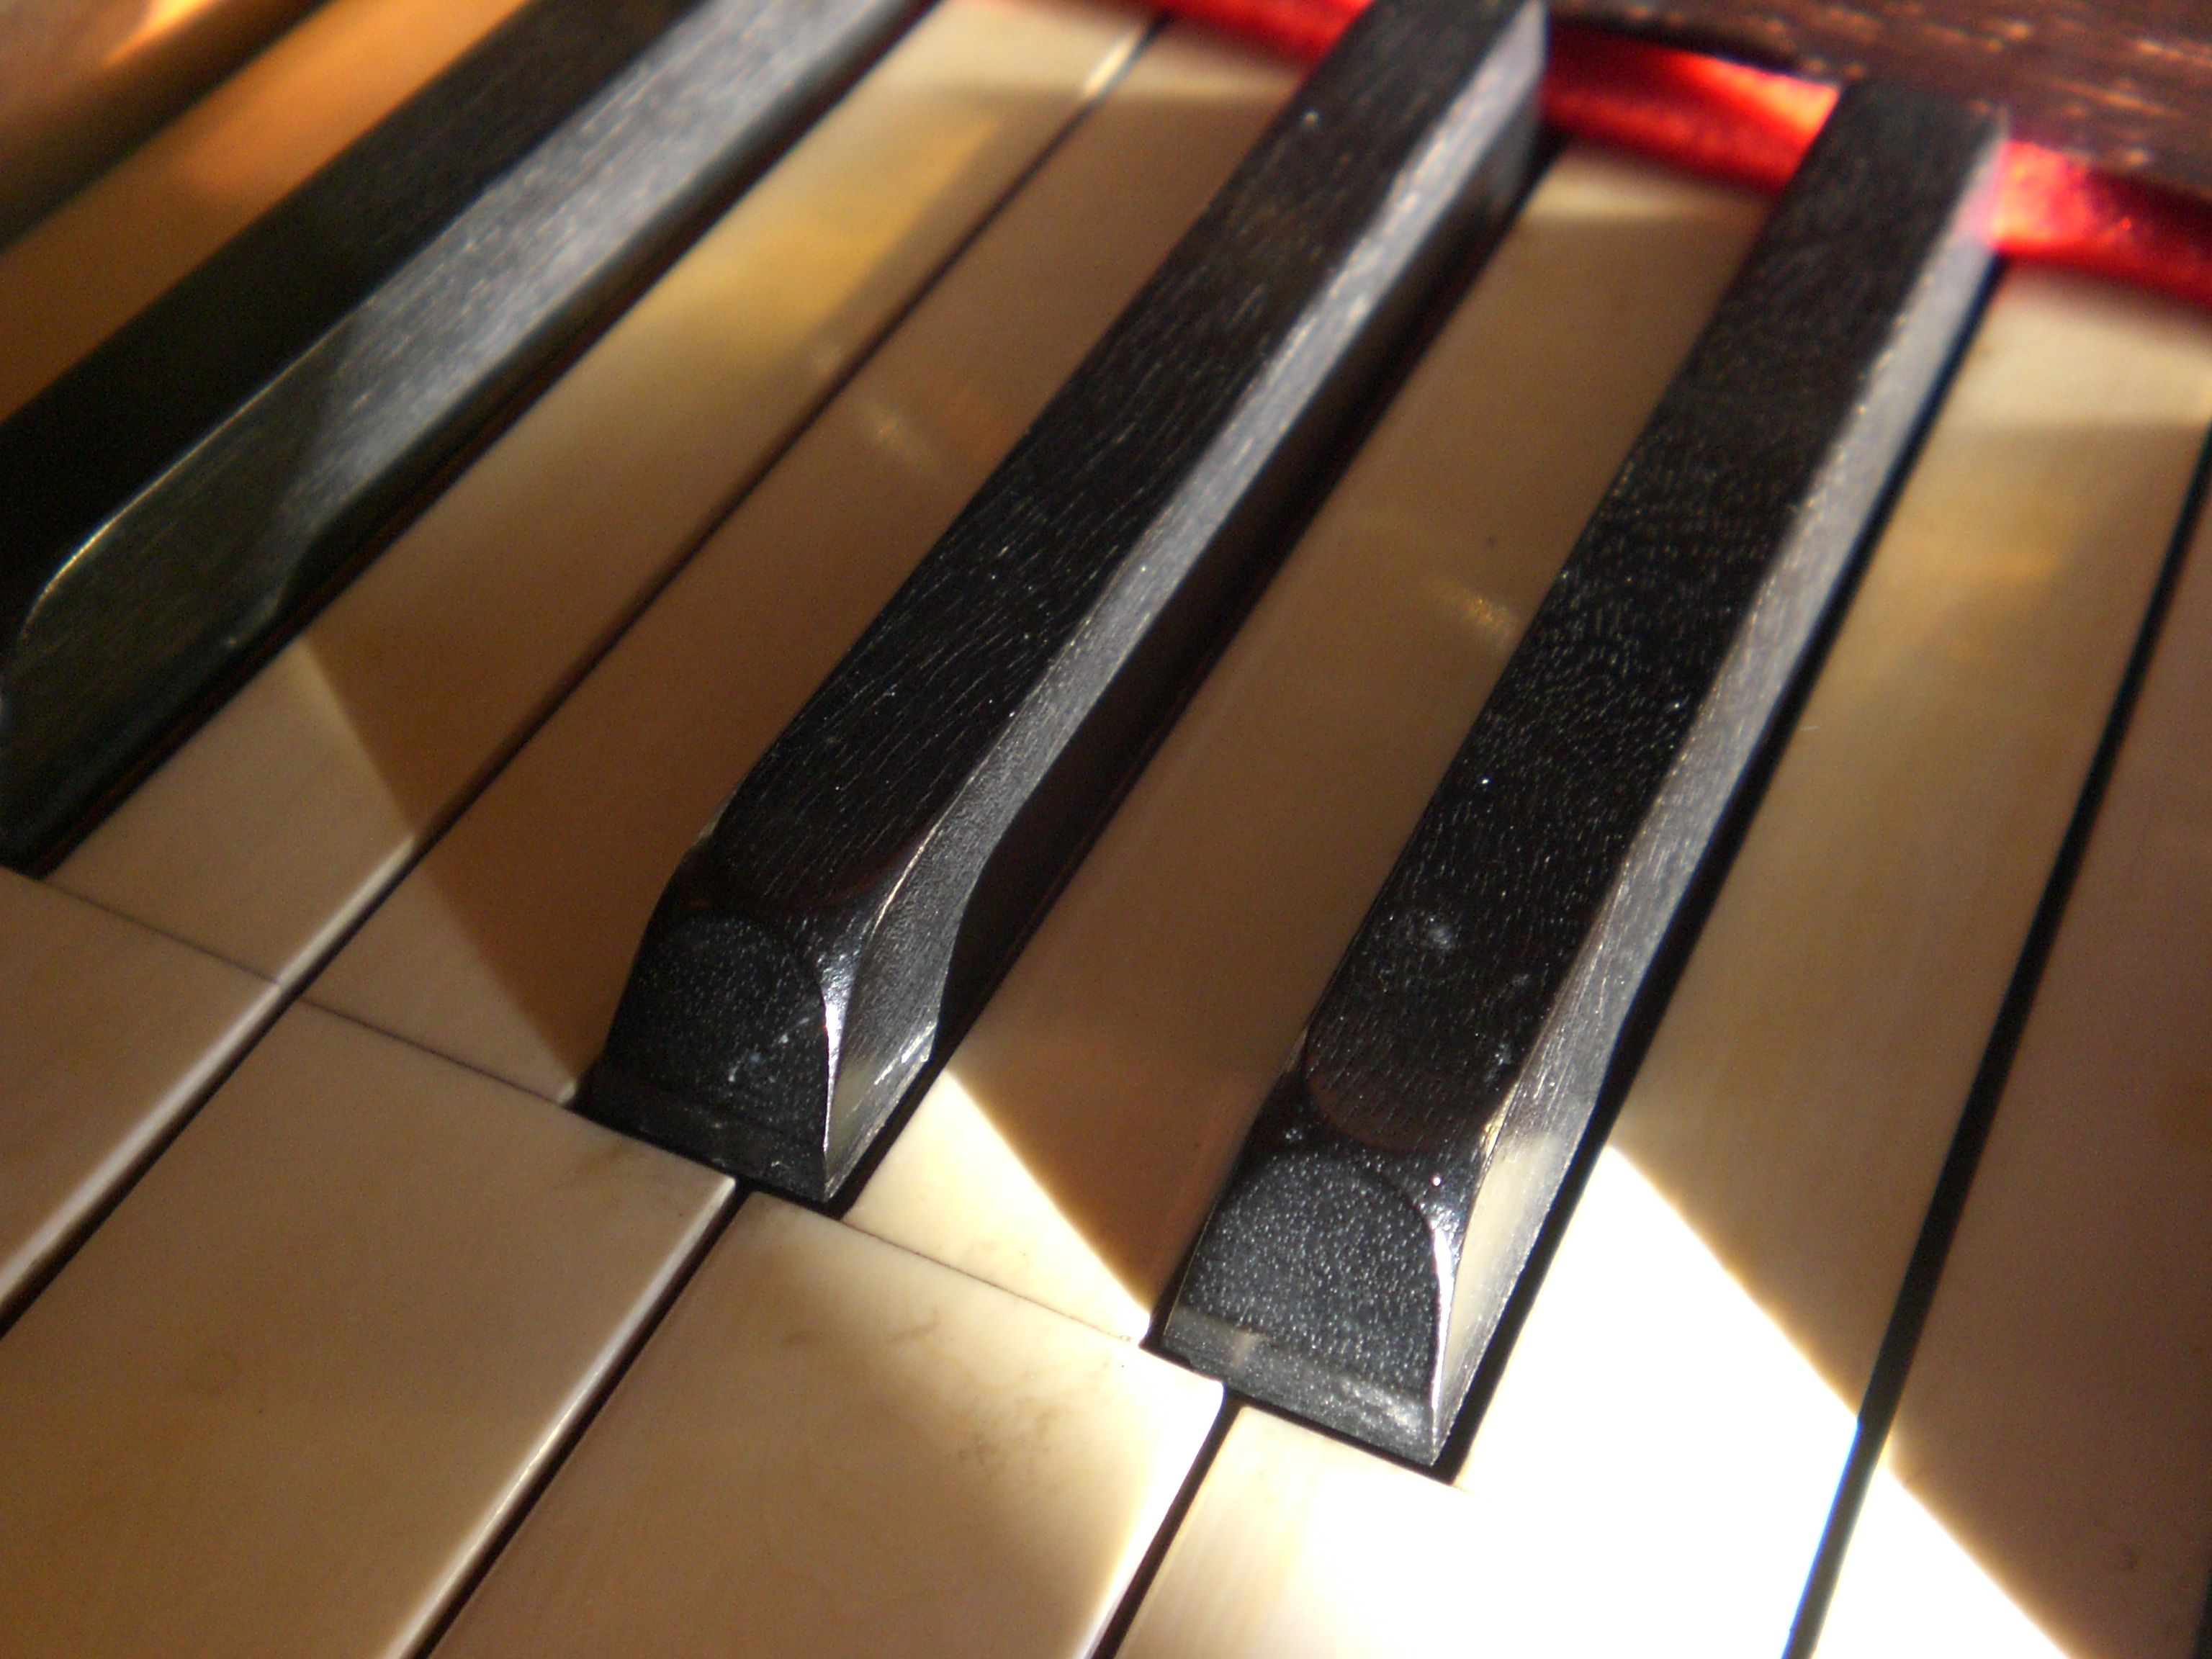
music, keyboard, technology, instrument, piano, black, musical instrument, ivory, background, keys, sound, classics, piano keyboard, classical music, the old piano, string instrument, electronic device, musical keyboard, computer component, electronic instrument